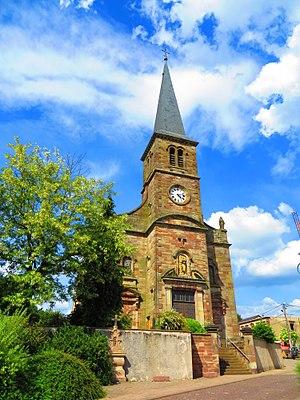
Spicheren Église Saint-Laurent
Spicheren est une commune française de l'agglomération de Forbach, située dans le département de la Moselle et le bassin de vie de la Moselle-Est, en région Grand Est.